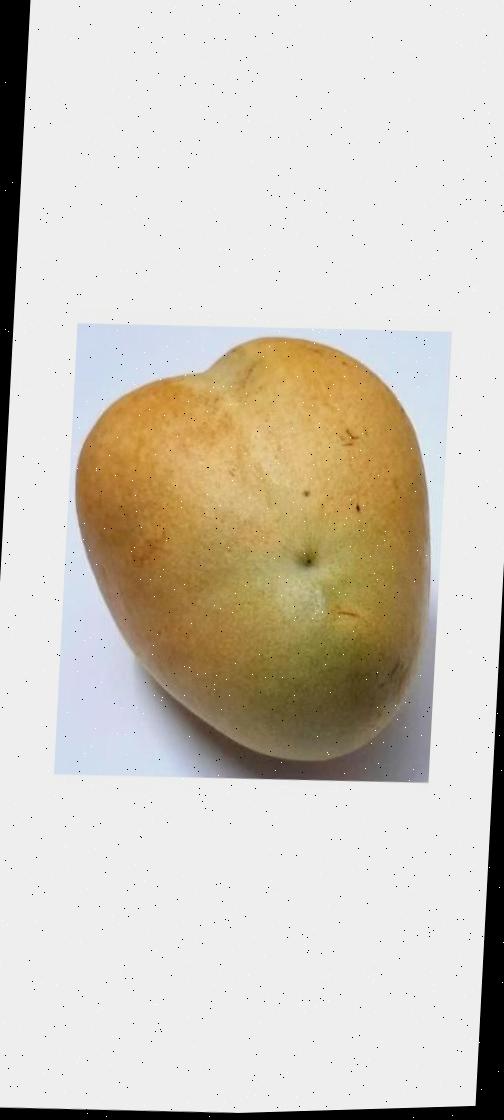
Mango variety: Bari-11